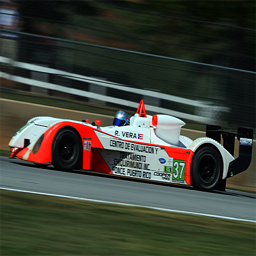
person in action in the car .